Northstowe

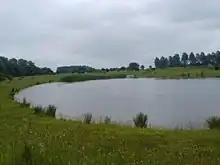
A lake on the Northstowe development site.

The site covers Oakington Barracks on the former RAF Oakington, a World War II airfield which was used for Short Stirling bomber forces and other assorted units. It was used for flight training until the 1970s.